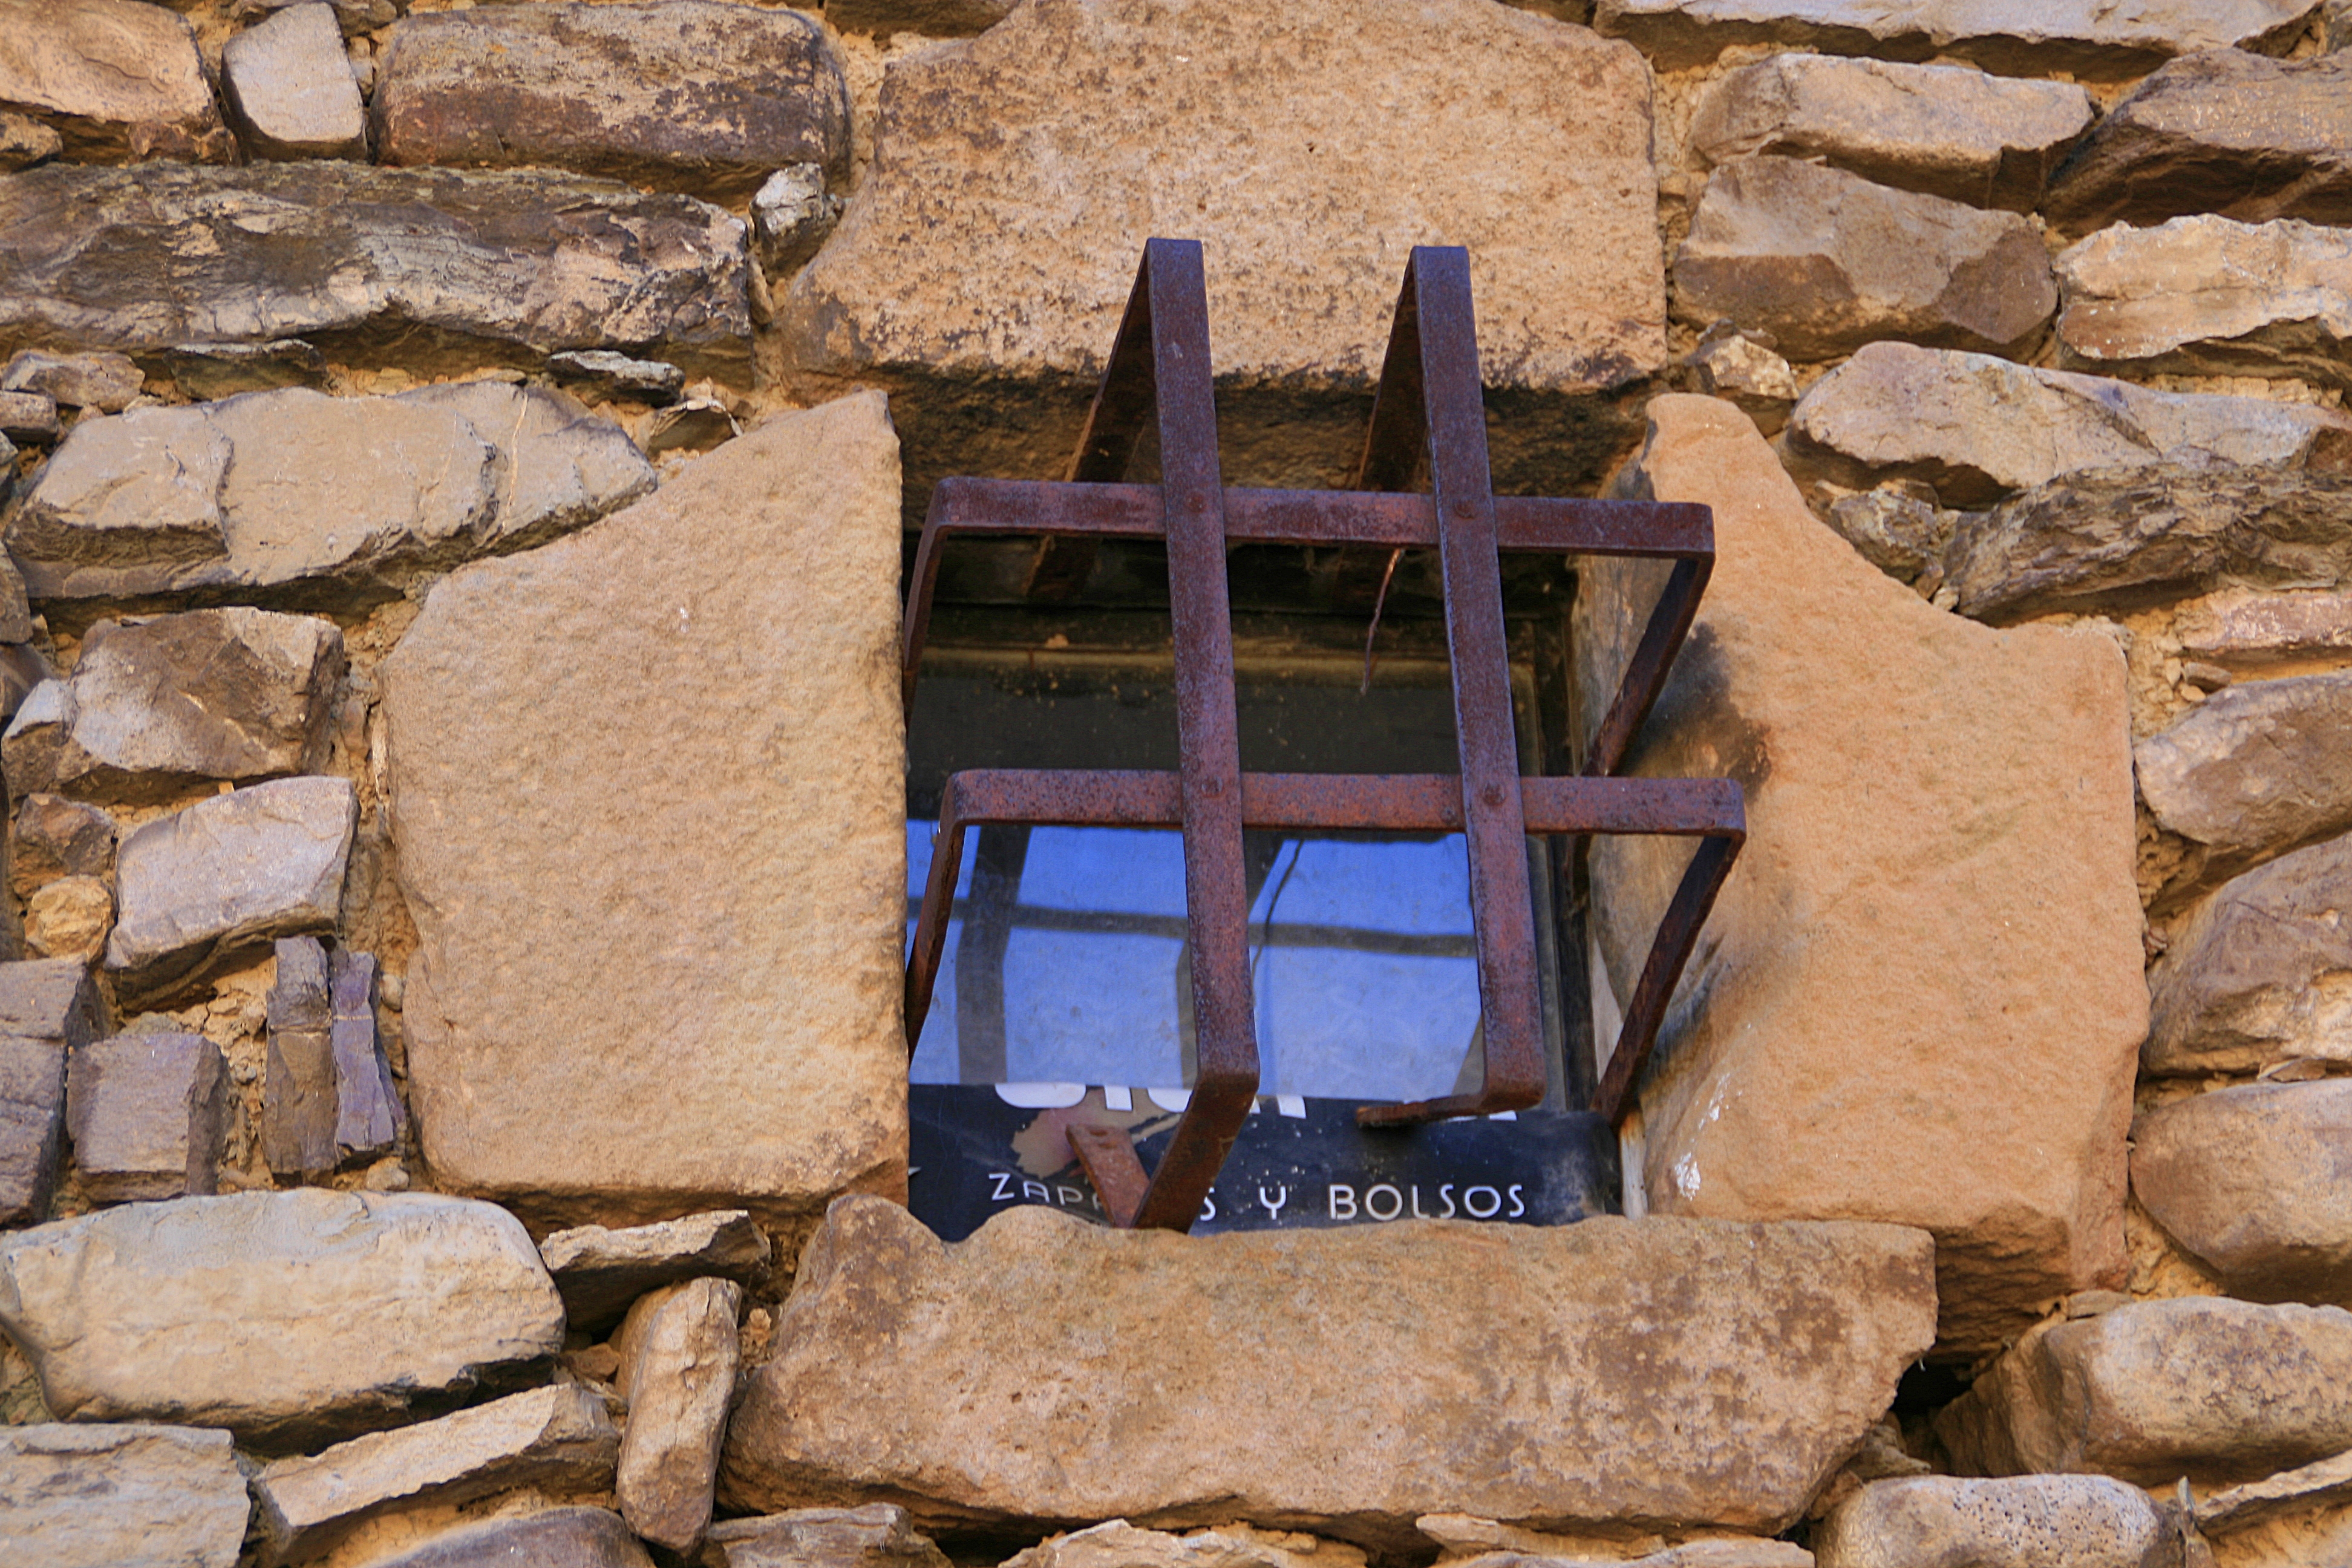
rock, wood, wall, rural, stone wall, brick, material, 2011, ruins, ventana, casa, piedras, soria, magarcia, mygearandme, miguelrespenda, invierno, reja, maga a, ancient history